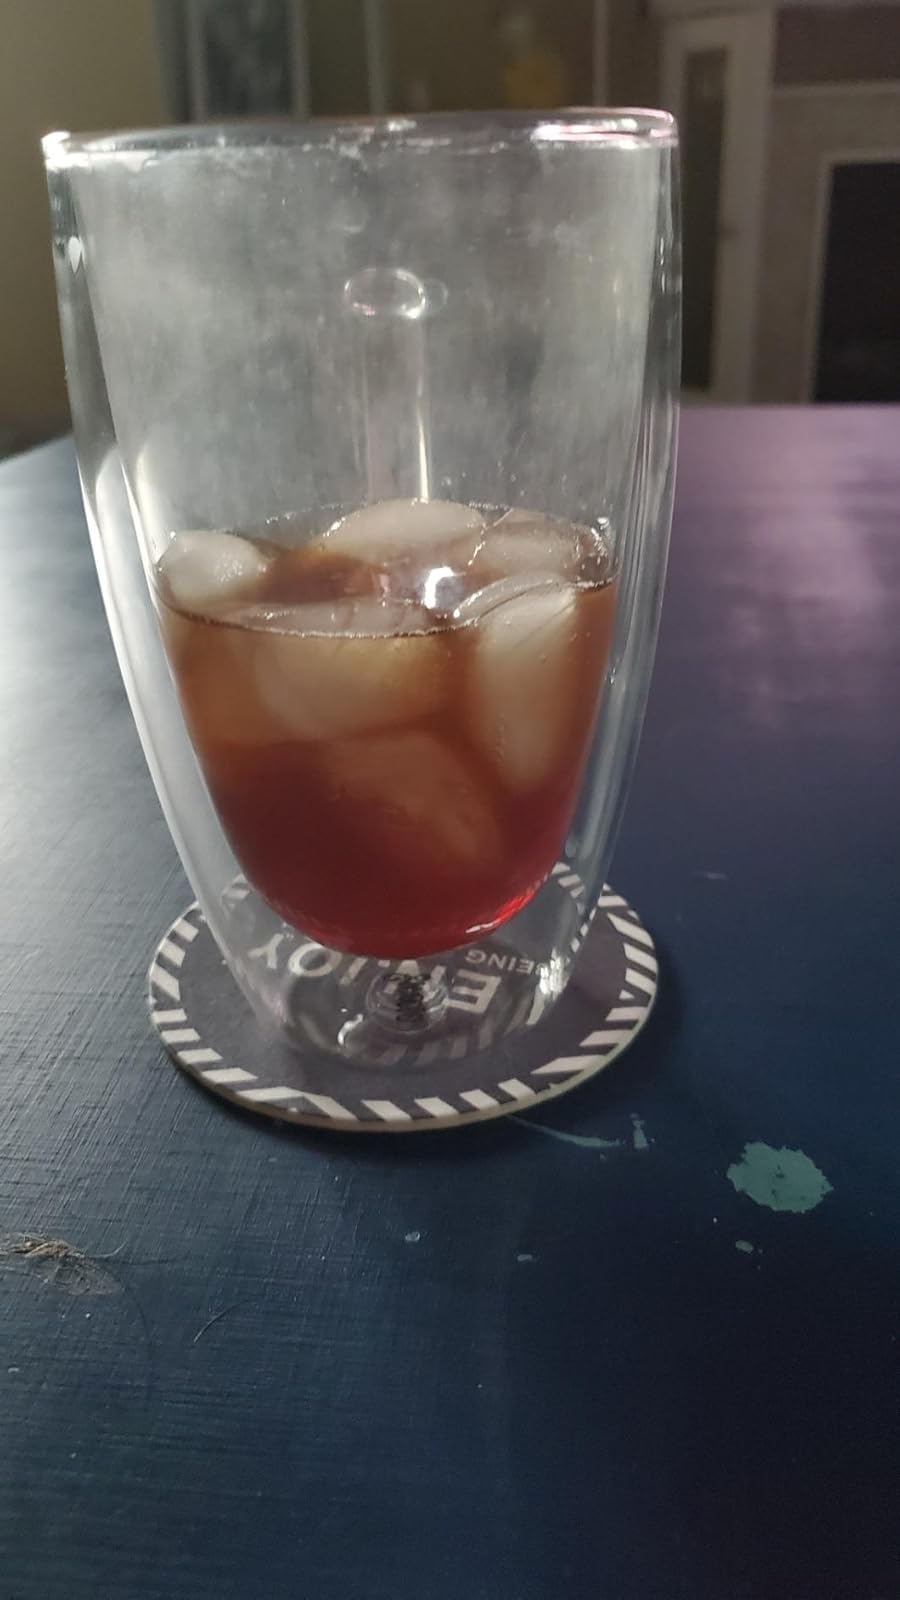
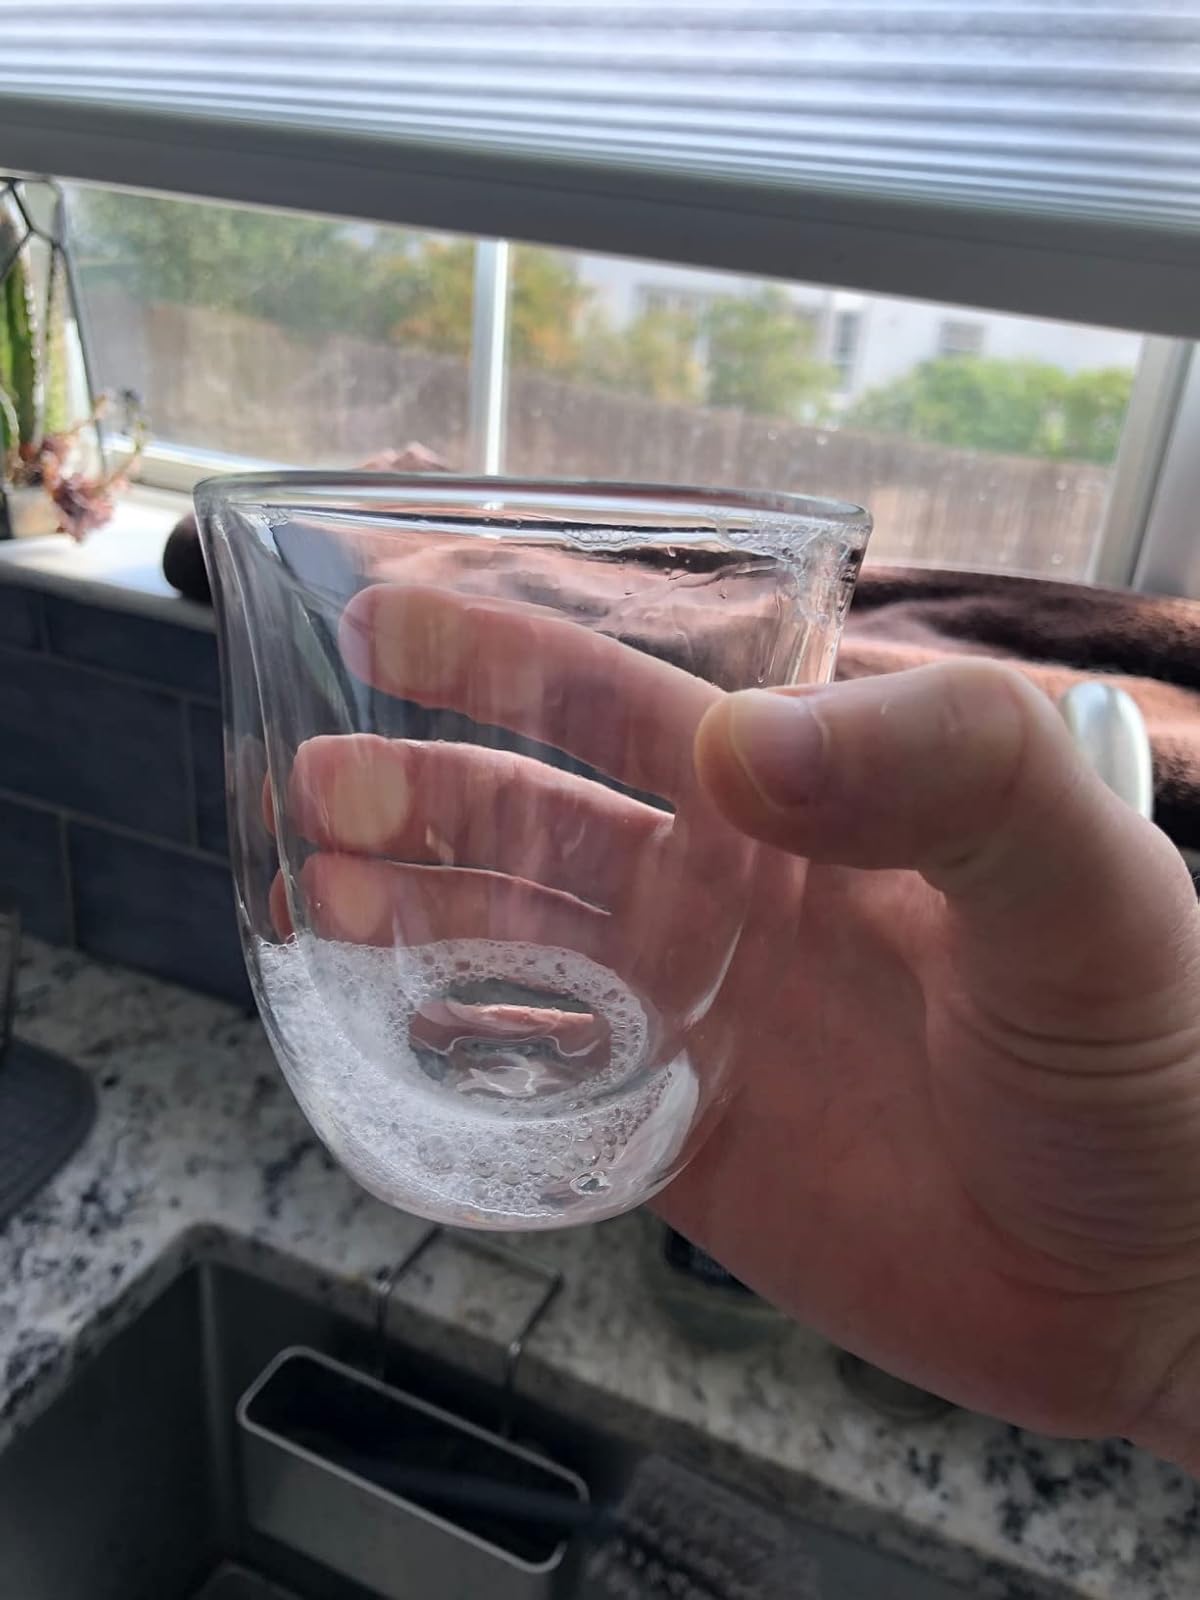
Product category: items_mug
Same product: no